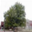
Label: maple_tree